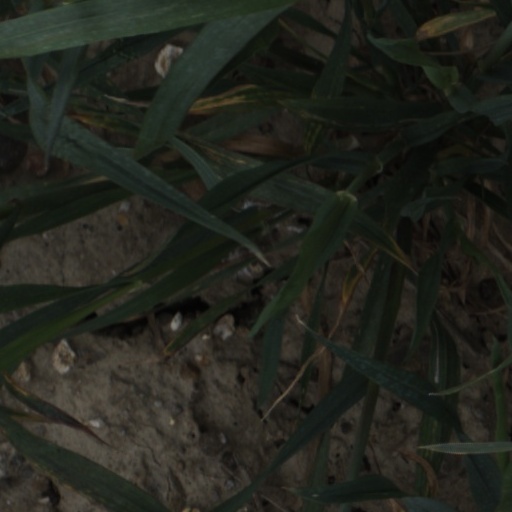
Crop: wheat